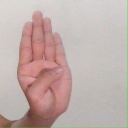
अक्षर: ब